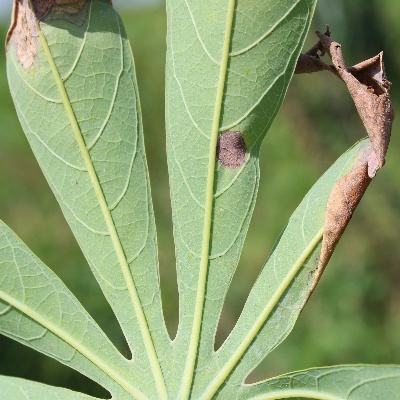
Crop: Cassava
Condition: bacterial blight